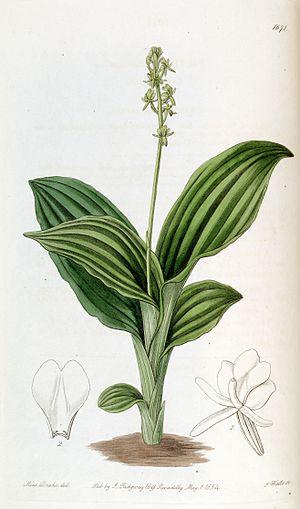
Liparis nervosa est une espèce de plantes de la famille des Orchidées et du genre Liparis, présente dans de nombreux pays d'Afrique tropicale.